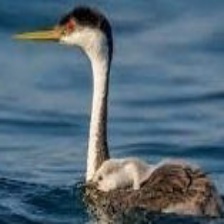
Species: CLARKS GREBE
Scientific name: AECHMOPHORUS CLARKII